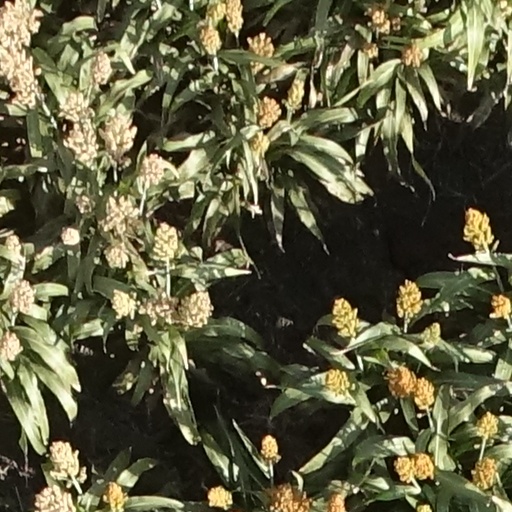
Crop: sorghum